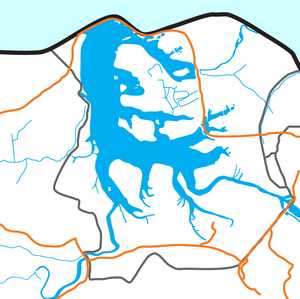
Lauwersmeer / Historie
Oversigt over Lauwersmeer
Lauwersmeer er en menneskeskabt sø i det nordlige Holland, på grænsen til provinserne Groningen og Friesland. Søen blev dannet den 23. maj 1969, da diget mellem bugten kaldet Lauwerszee og Vadehavet blev lukket. Det er kendt for ornitologiske studier.